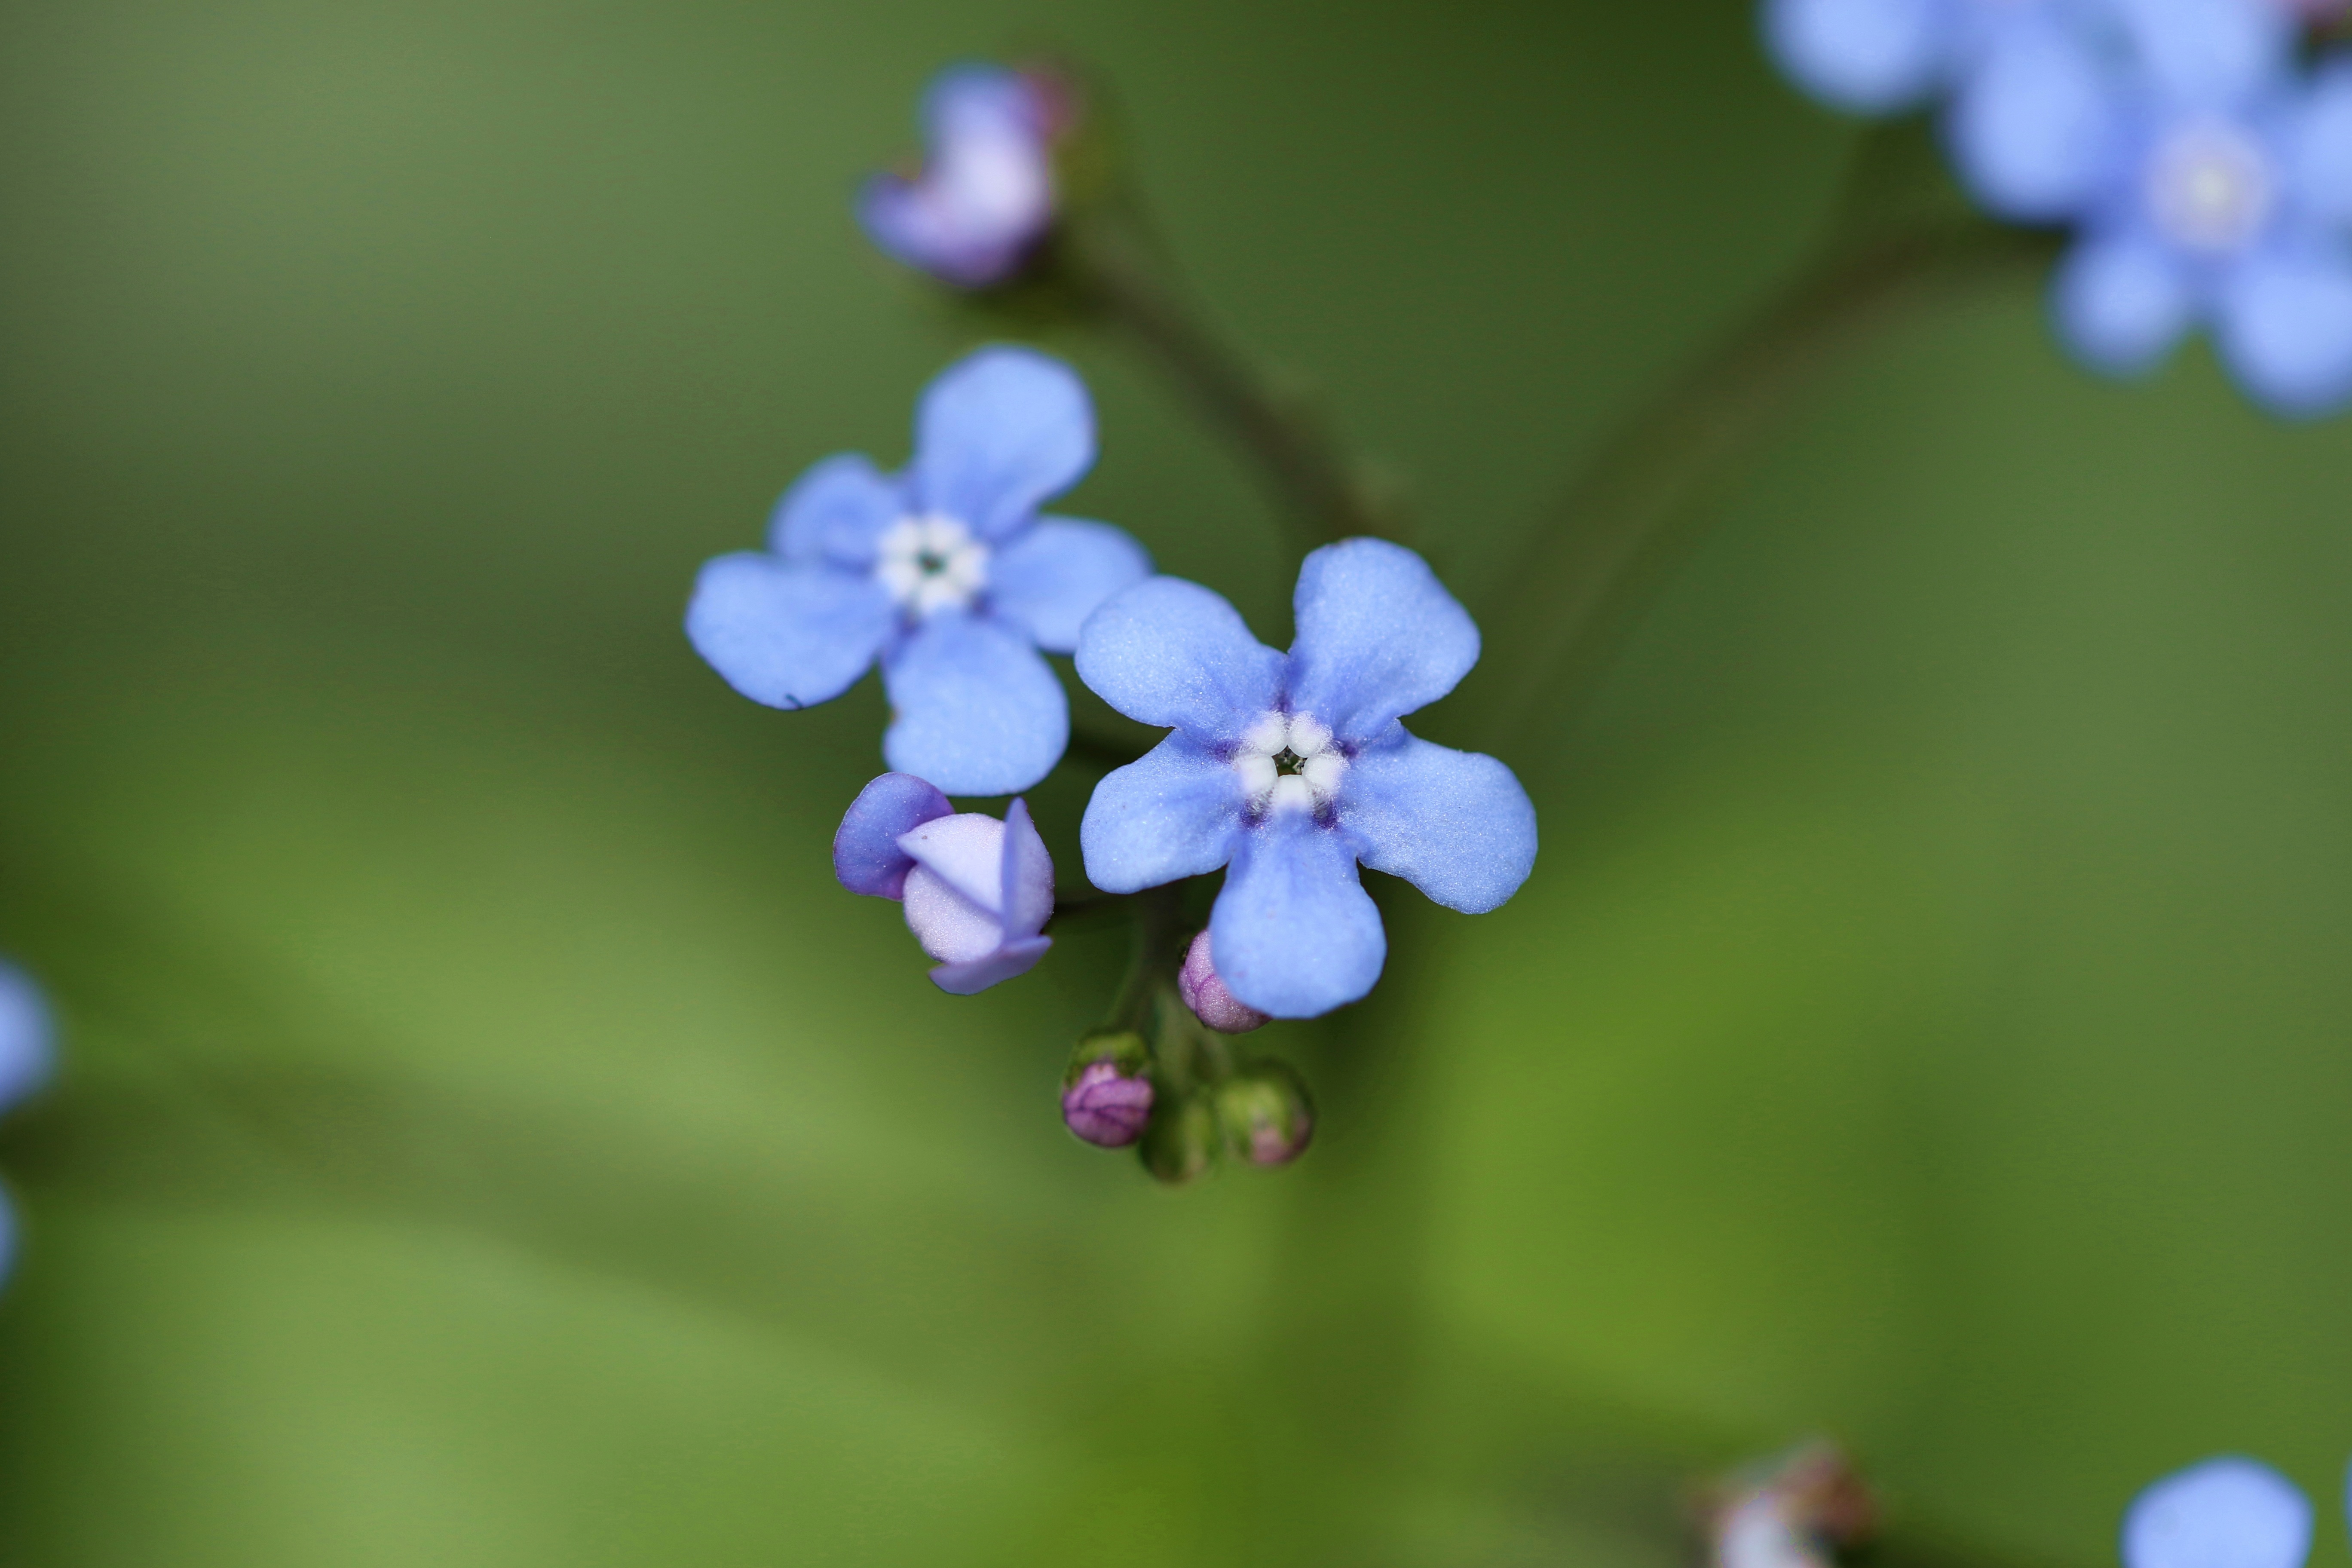
nature, blossom, plant, photography, leaf, flower, petal, spring, green, botany, blue, garden, closeup, flora, perennial, wildflower, close up, forget me not, large, flowering, perennials, macro photography, garden flowers, flowering plant, the petals, the delicacy, boost, a flower garden, borage family, bruner, plant stem, land plant, dayflower family